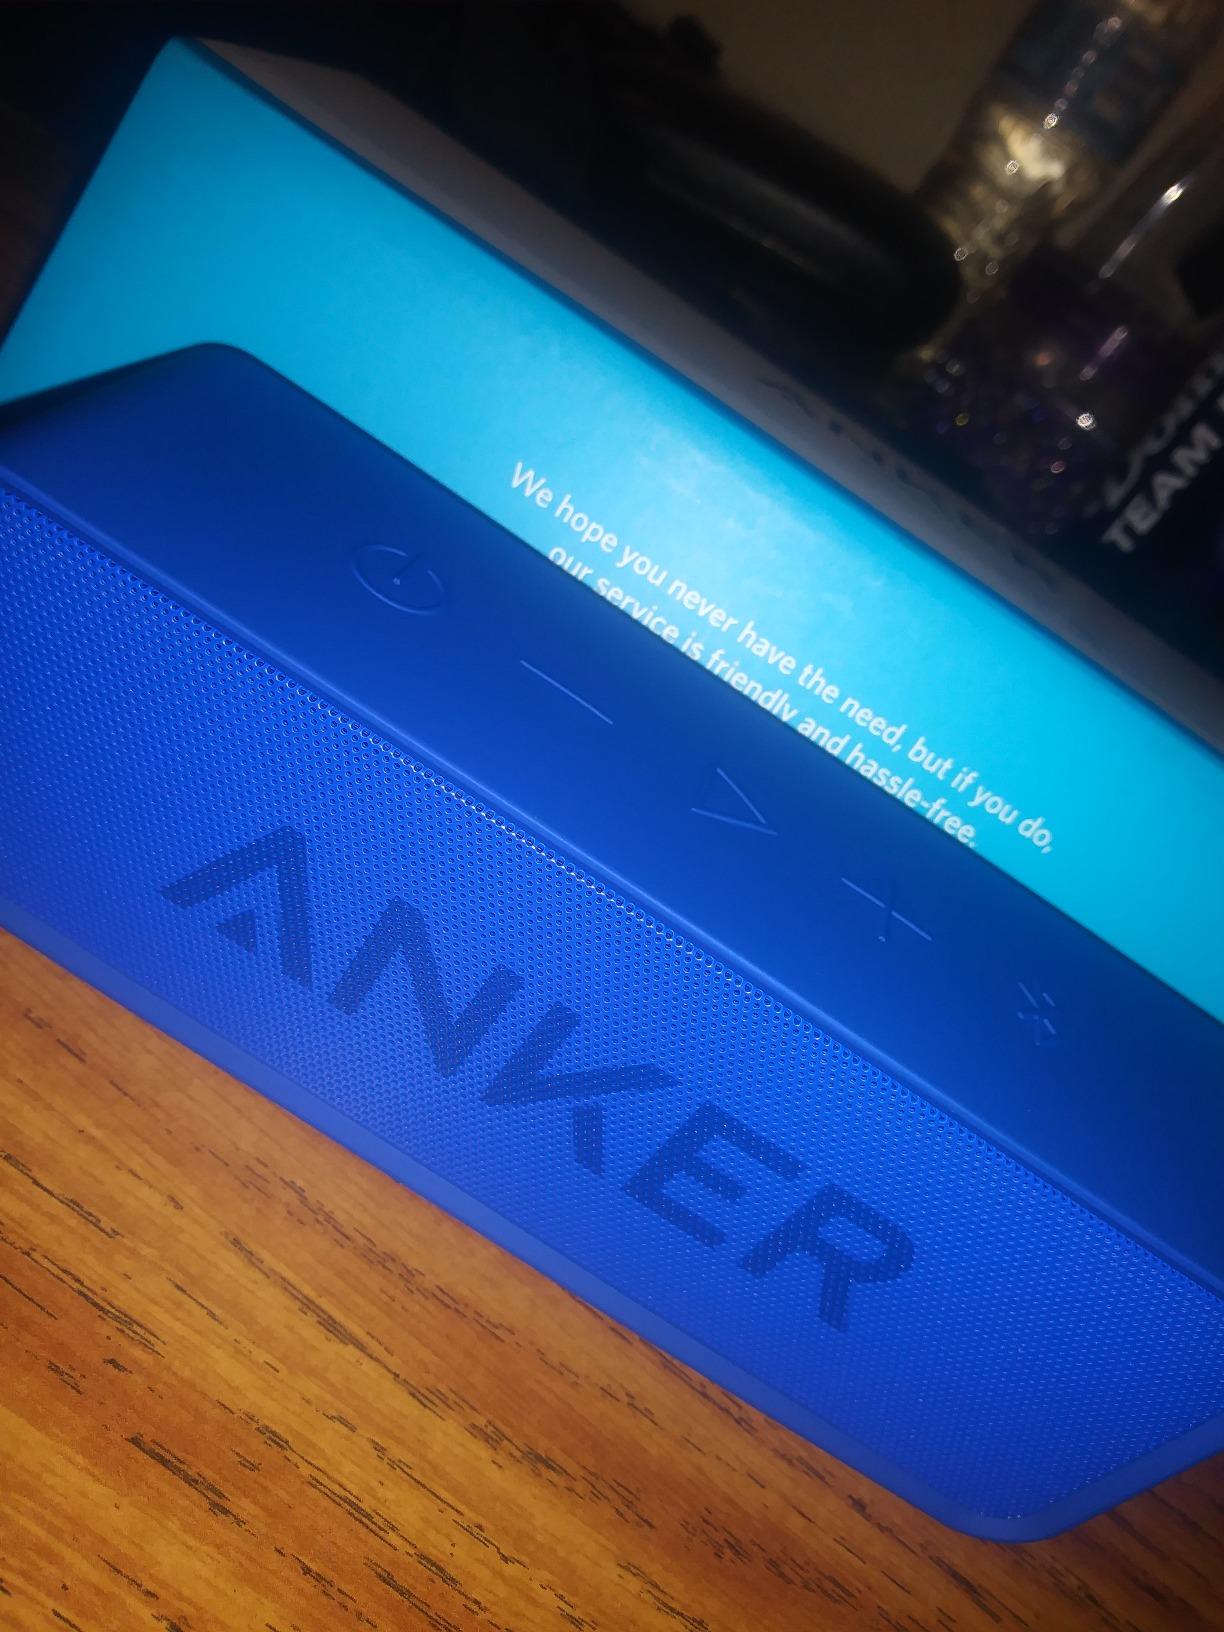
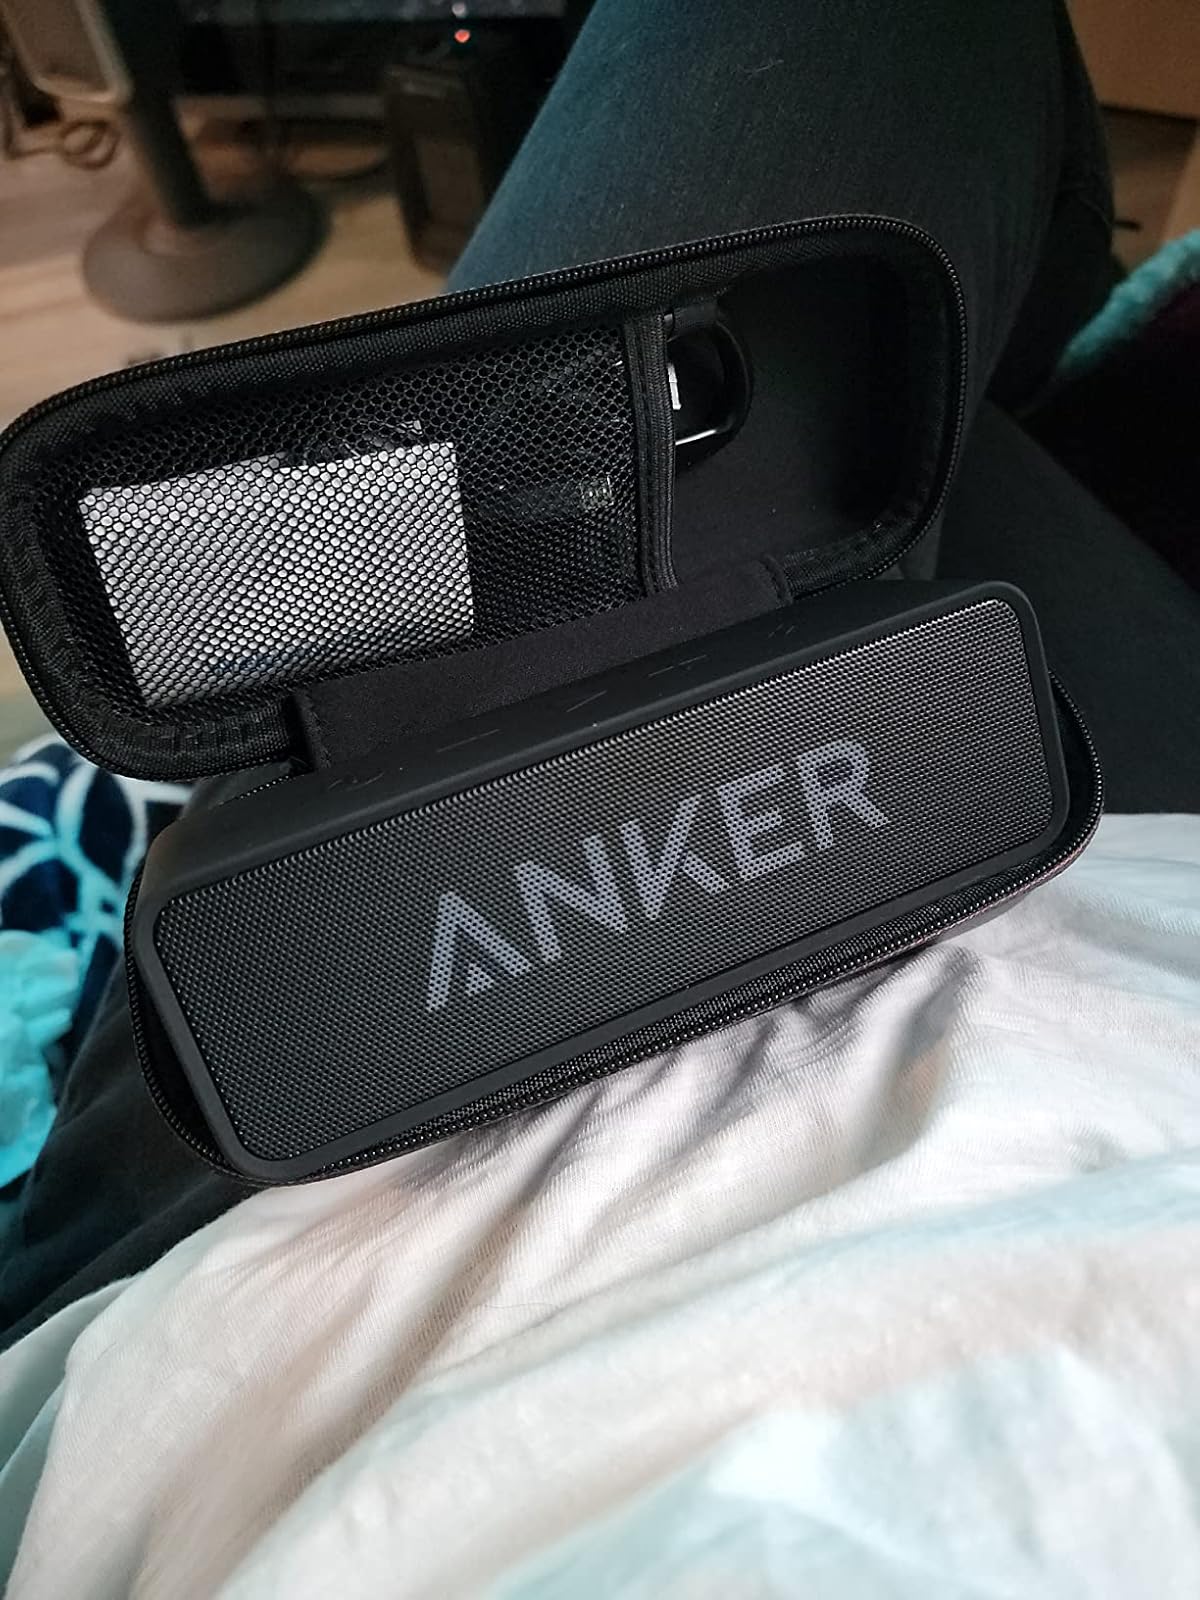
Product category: speaker
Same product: no